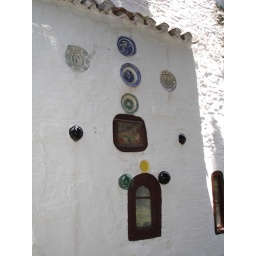
Plates and fishermans glass floats embedded in the church wall at Kastro